Sugamo Prison

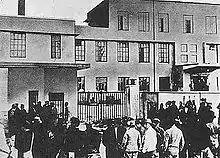
Sugamo Prison in 1945

Sugamo Prison was built in 1895, using the prisons of Europe as a model. By the 1930s it became known for housing political prisoners, including many communists and other dissenters who fell foul of the Peace Preservation Laws in the 1930s and 1940s. Allied spies were also incarcerated there, including Richard Sorge, who was hanged in the prison on November 7, 1944. The prison also was used to hold captured Allied officers during World War II as well as airmen.